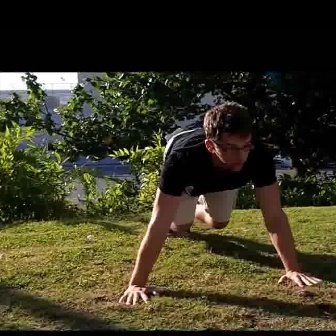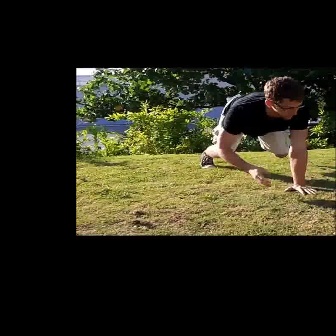
  Please identify the target specified by the bounding box [117,101,321,305] in the first image and locate it in the second image. Return the coordinates in [x_min,y_min,x_max,y_max] format.
Answer: [199,76,317,194]